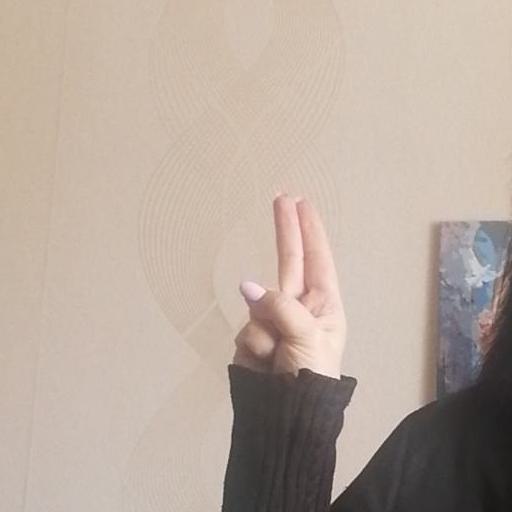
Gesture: two_up